Skyline Parkway

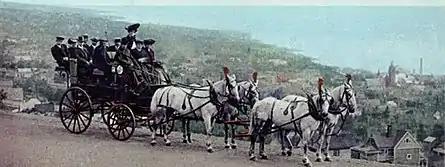

In 1904, construction started to expand Rogers Boulevard past Lincoln Park. This part of the construction was expensive and difficult due to several ravines. By the end 1908, the road was extended to Oneota Cemetery. By 1913, it stretched to Thompson Hill. Rogers Boulevard was now in length.